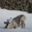
Label: deer